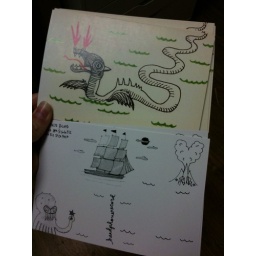
By green pine printer here in sf